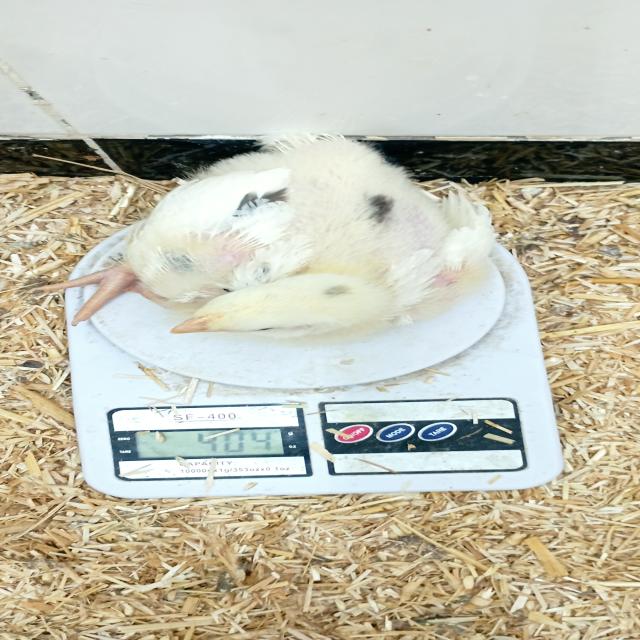
Weight: 399 g